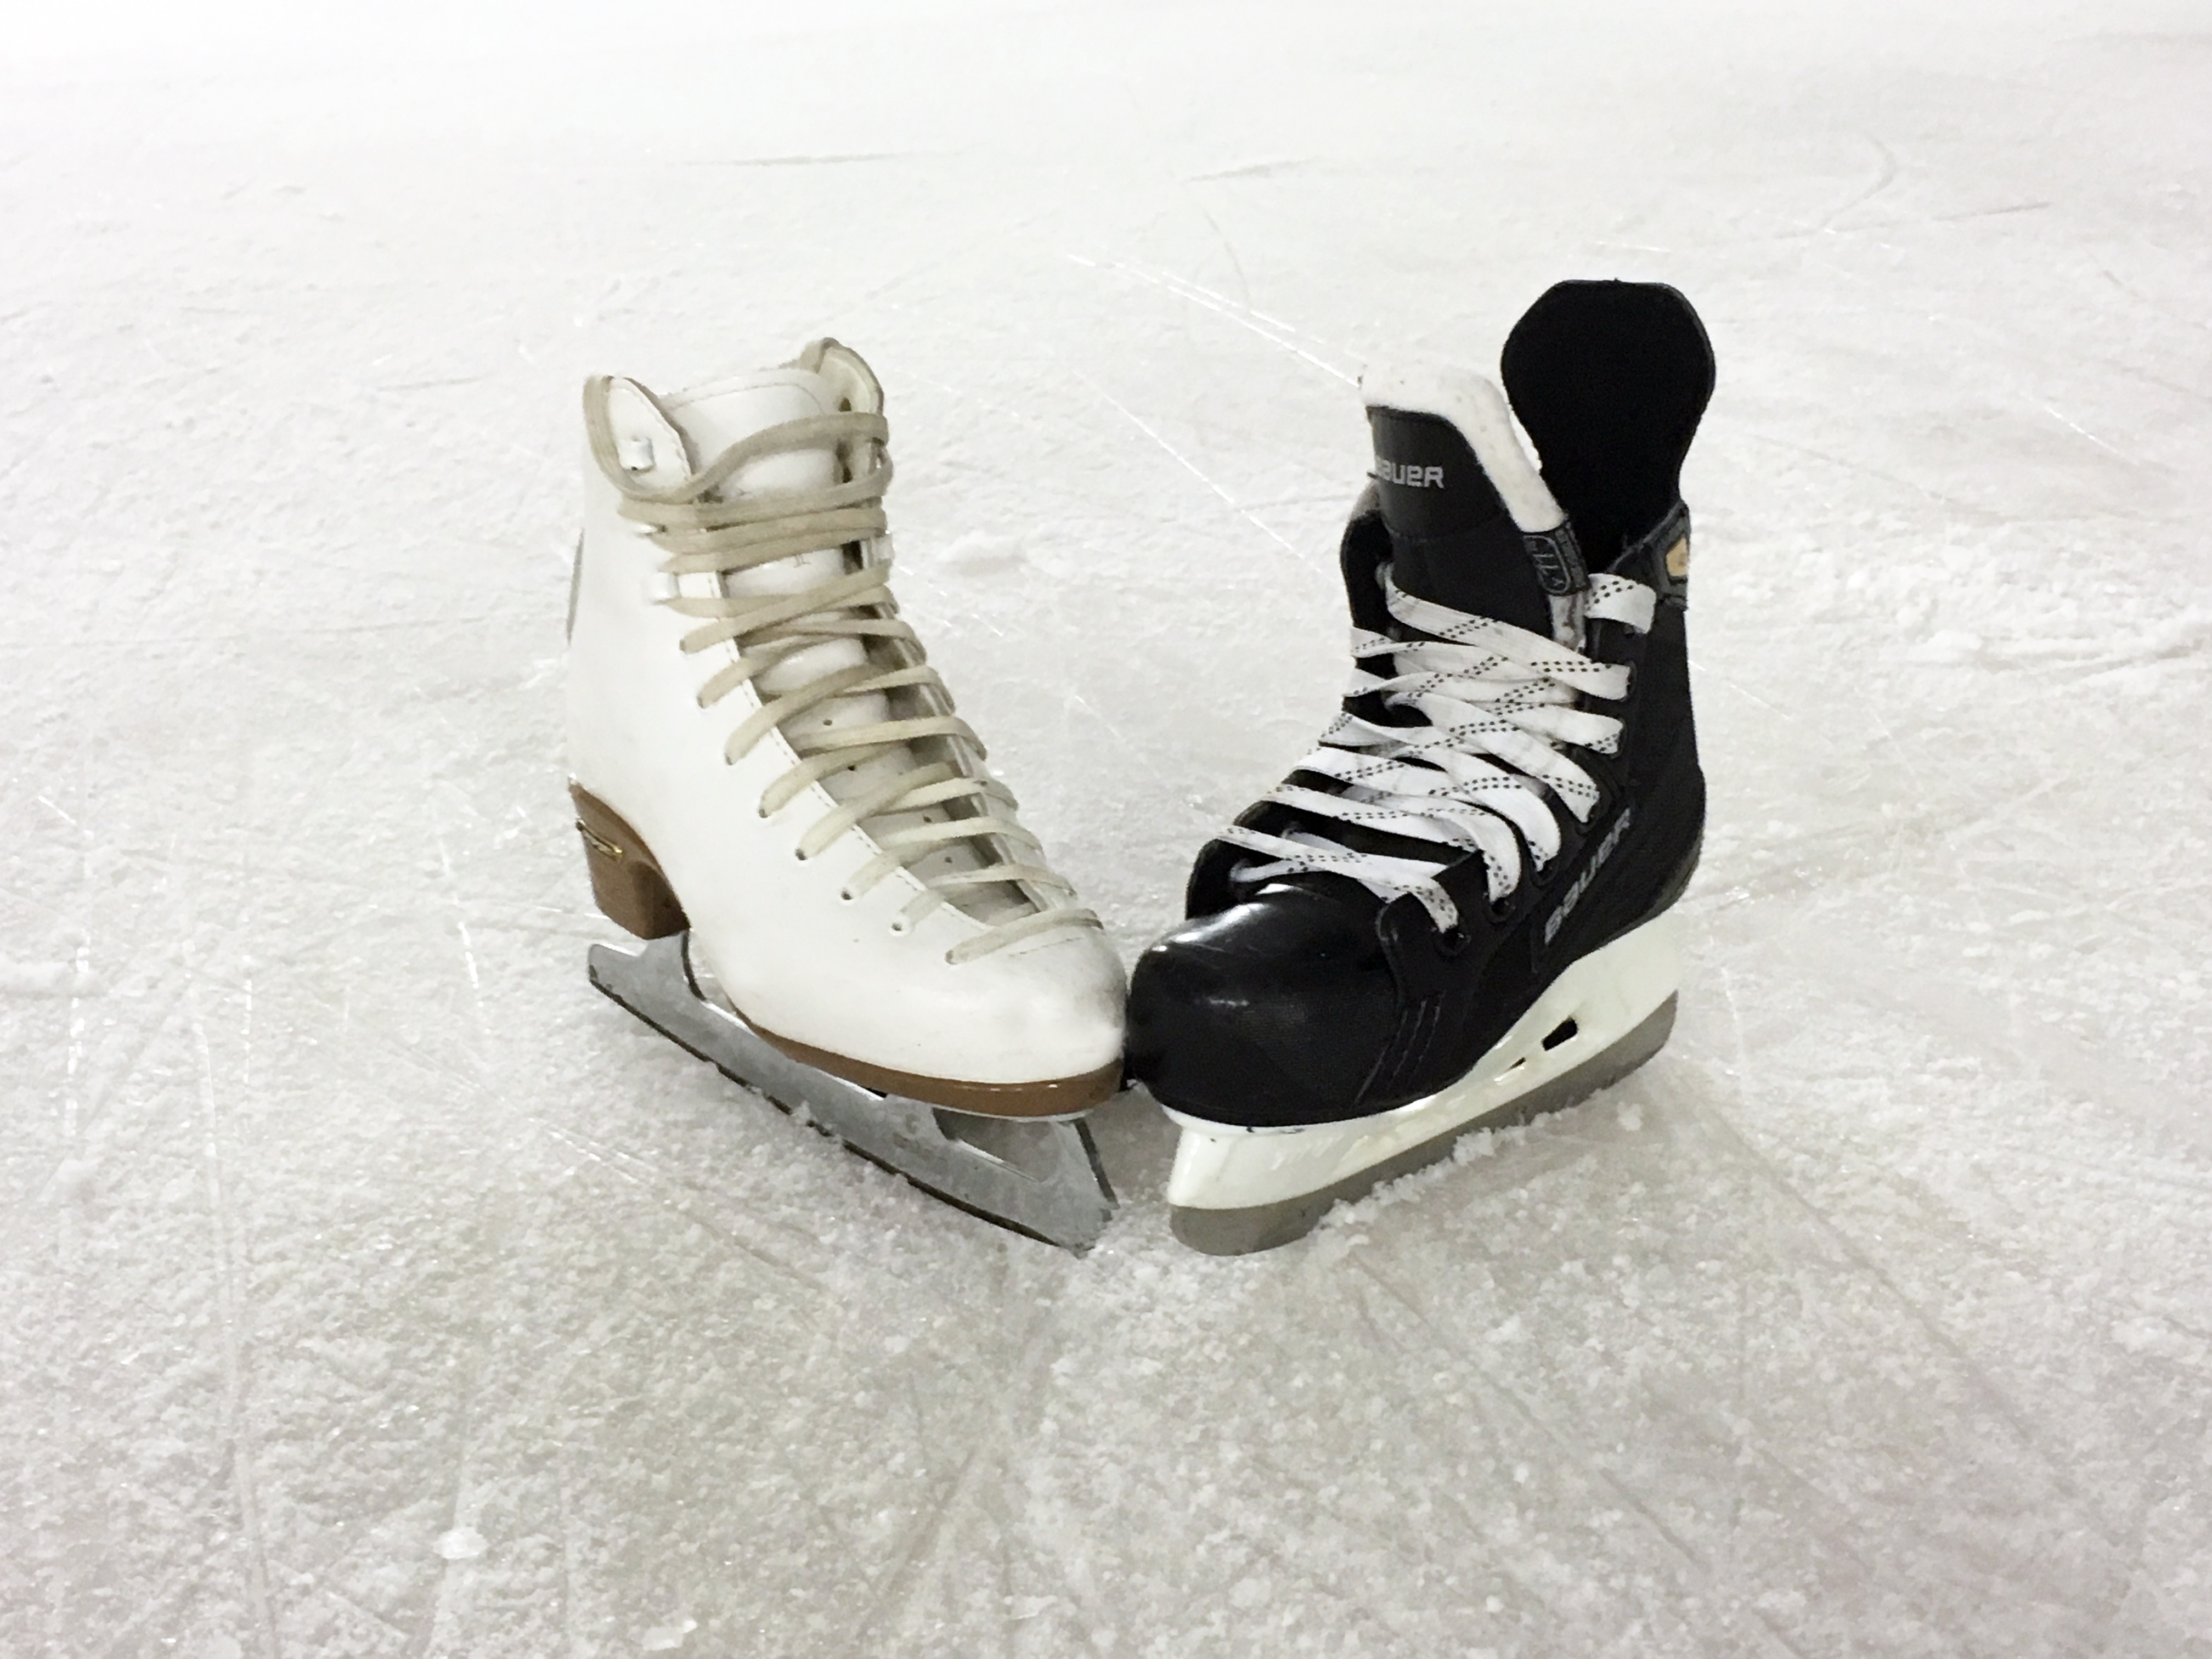
shoe, white, ice, romance, sports equipment, winter sport, sneakers, footwear, ice skating, ice rink, figure skate, hockey skate, ice arena, learn to skate